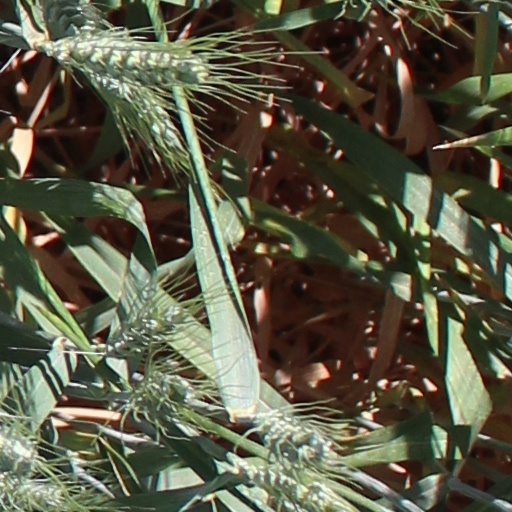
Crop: wheat